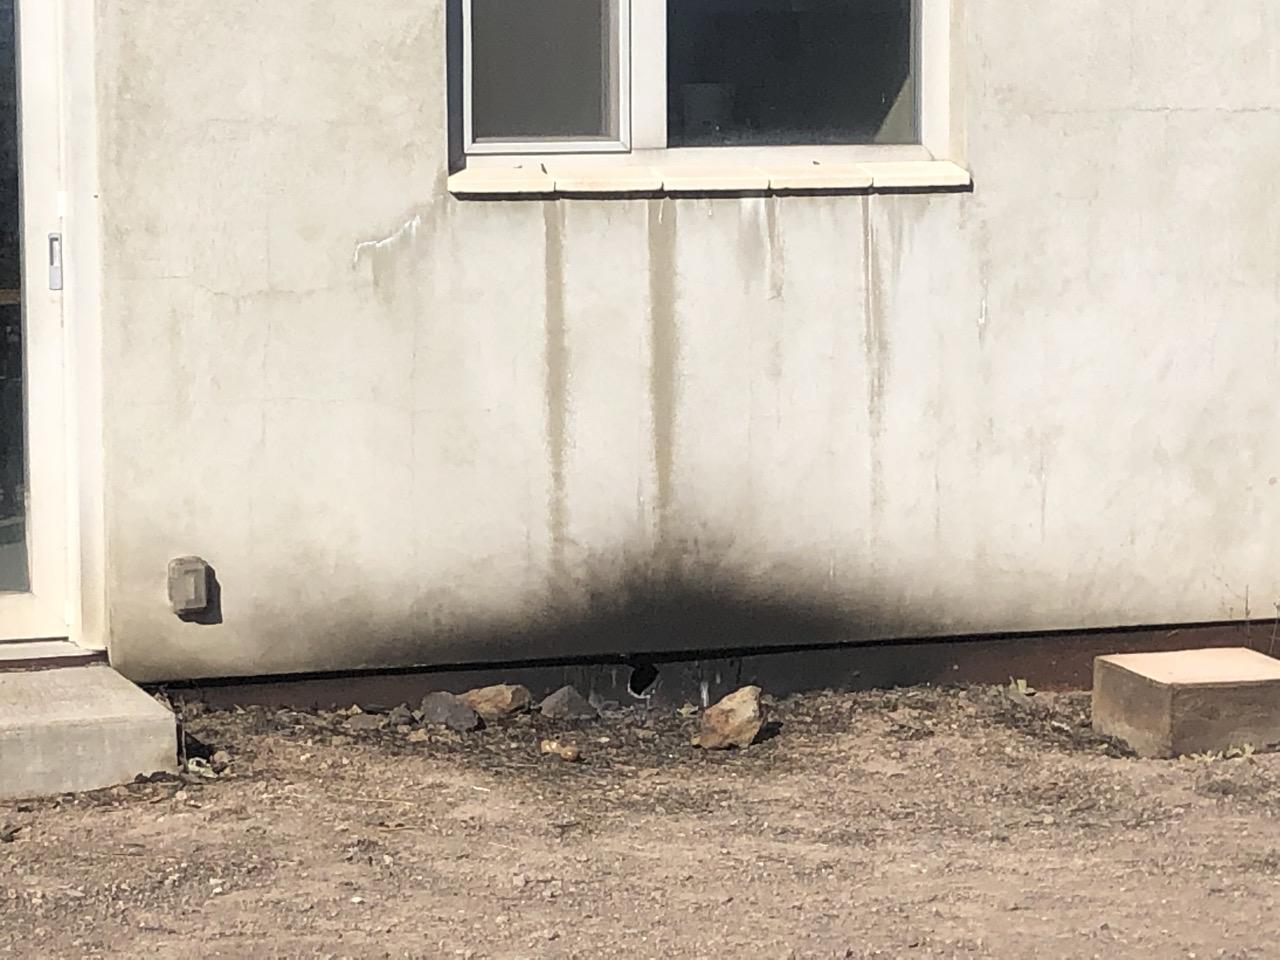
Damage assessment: affected